At Home with GMA Regional TV

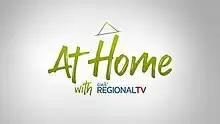
Title card from 2023 to 2024

At Home with GMA Regional TV is a 2020 Philippine television news broadcasting show broadcast by GMA Davao and GMA Cagayan de Oro. Originally hosted by Rgil Relator, Cyril Chaves and Atty. Resci Rizada, it premiered on June 1, 2020, on the network's morning lineup every Monday to Friday from 8:00 AM to 8:30 AM. The program concluded on January 26, 2024 due to low ratings and decline viewership. Chaves, Kent Abrigana, Abbey Caballero and Krissa Dapitan serve as the final hosts.